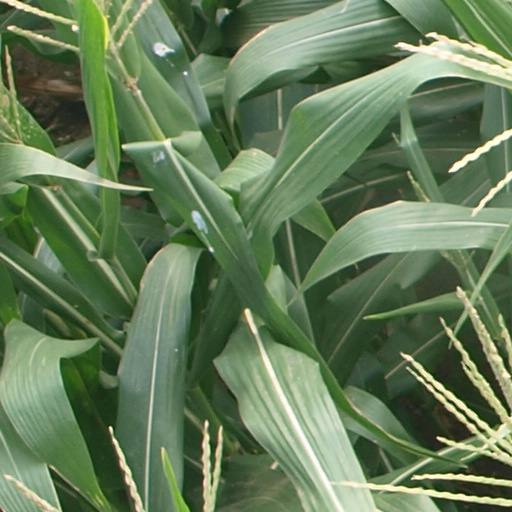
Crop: maize; corn